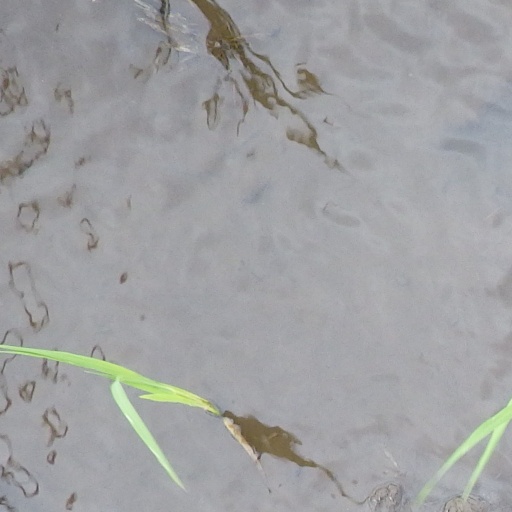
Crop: rice